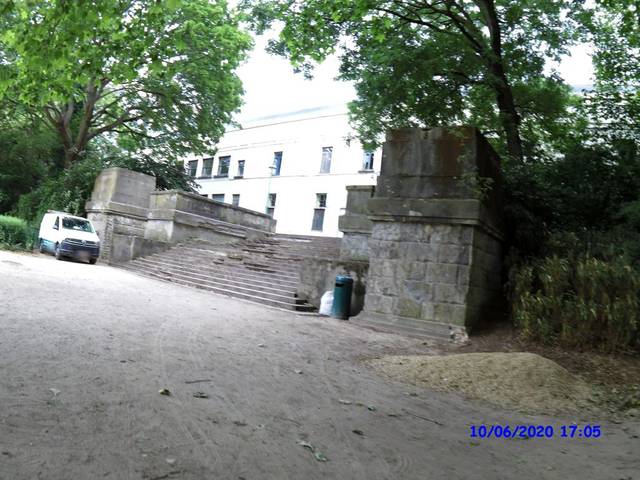
Region: Belgium
Coordinates: 50.842, 4.392